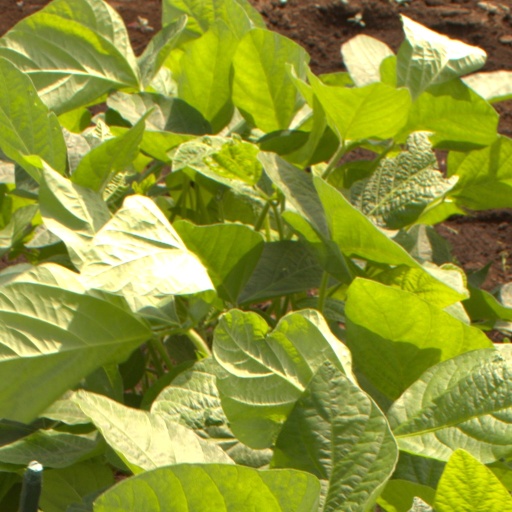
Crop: soybean